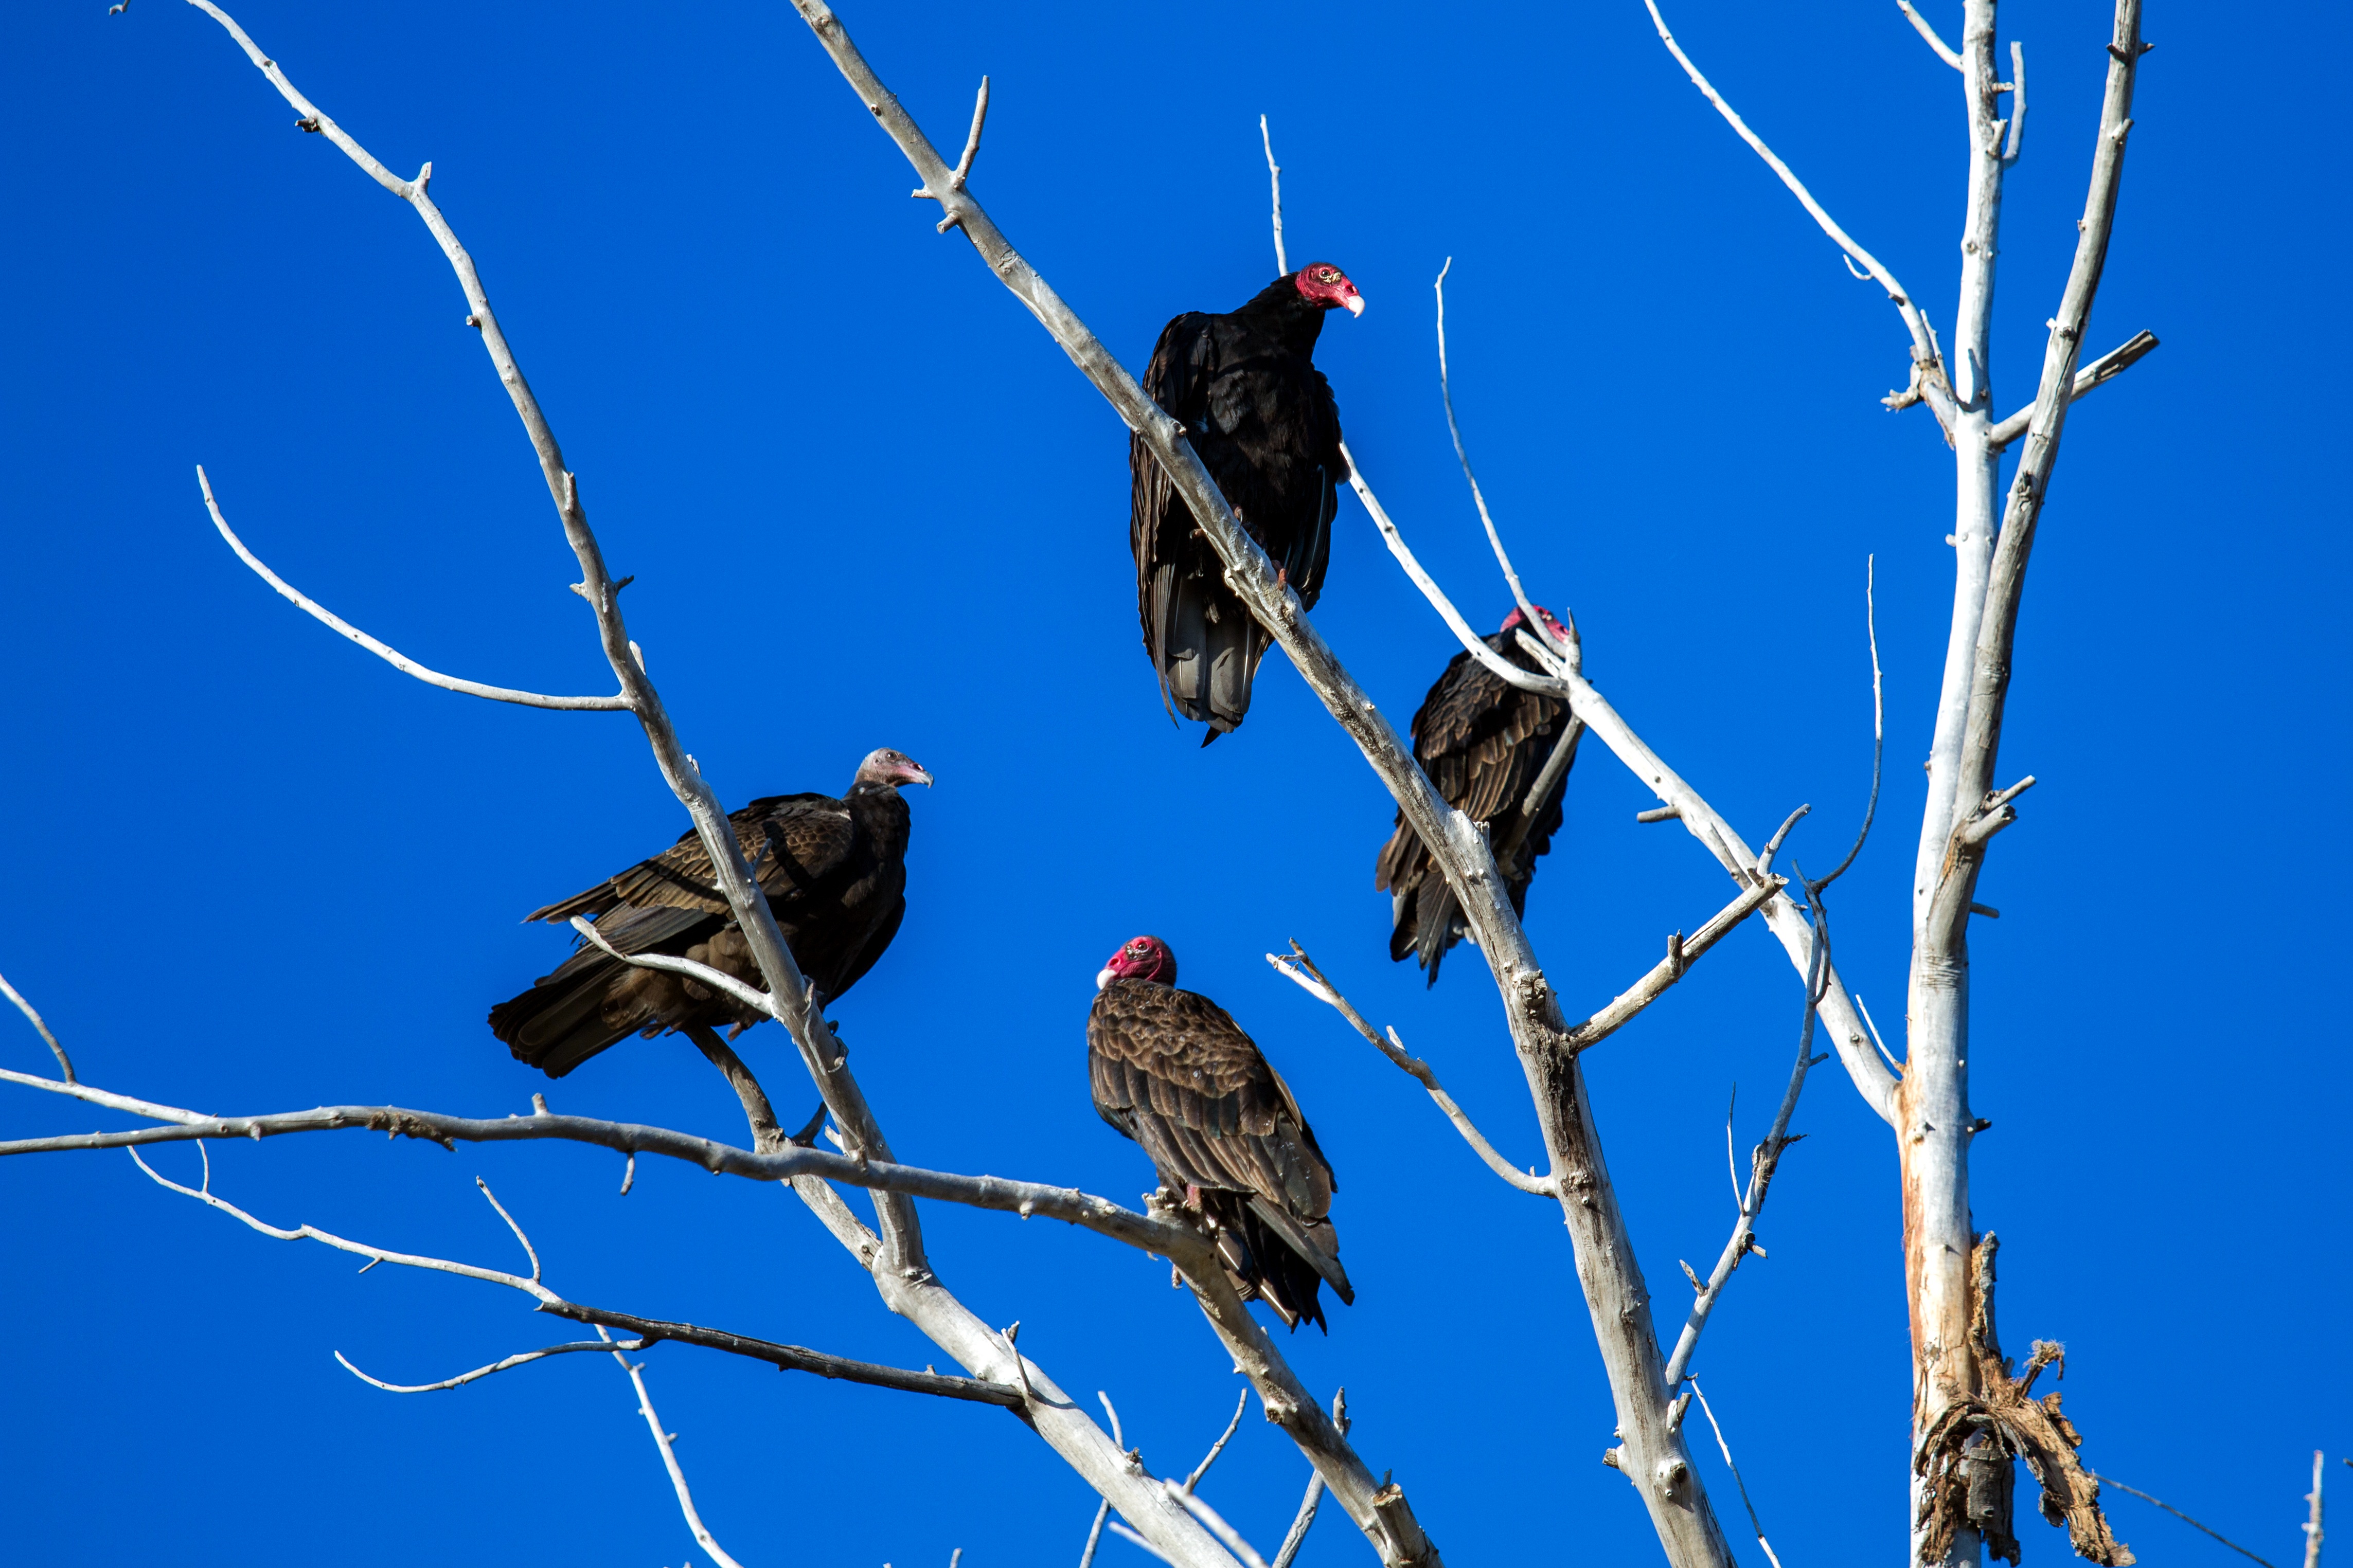
branch, bird, wing, fauna, raptor, vertebrate, vulture, turkey vulture, scavengers, perching bird, new world vultures